Roman Empire

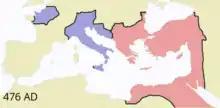
The Roman Empire by 476, noting western and eastern divisions

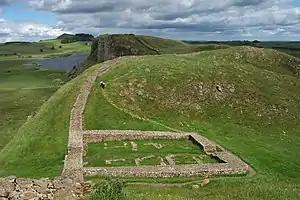
A segment of the ruins of Hadrian's Wall in northern England, overlooking Crag Lough

The Western Roman Empire began to disintegrate in the early 5th century. The Romans fought off all invaders, most famously Attila, but the empire had assimilated so many Germanic peoples of dubious loyalty to Rome that the empire started to dismember itself. Most chronologies place the end of the Western Roman Empire in 476, when Romulus Augustulus was forced to abdicate to the Germanic warlord Odoacer.